Dutch diaspora

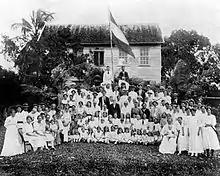
Dutch colonists in Suriname, 1920

The first Dutchmen to come to the United States of America were explorers led by English captain Henry Hudson (in the service of the Dutch Republic) who arrived in 1609 and mapped what is now known as the Hudson River on the ship De Halve Maen (or the Half Moon in English). Their initial goal was to find an alternative route to Asia, but they found good farmland and plenty of wildlife instead.